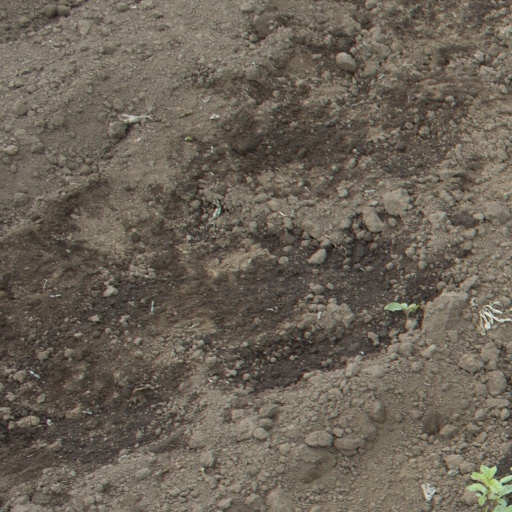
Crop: soybean